Bogor

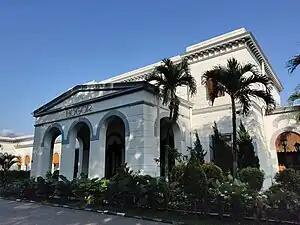
Facade of Bogor Station

The main language used in city of Bogor is Bogor Sundanese dialect and its use covers the entire area of city of Bogor. In the northern part, precisely in several sub-districts ("kelurahan") within the Tanahsareal district, Sundanese and Betawi are used simultaneously and are considered a language shift area.